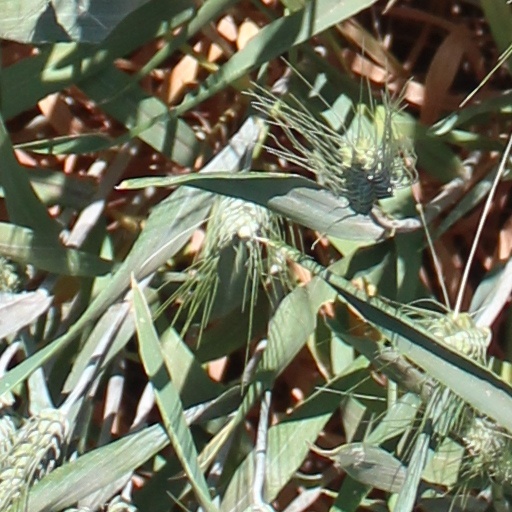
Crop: wheat